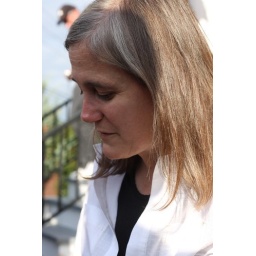
Journalist Amy Goodman signs books outside of the Hammond Street Church in Bangor, ME.